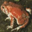
Label: frog